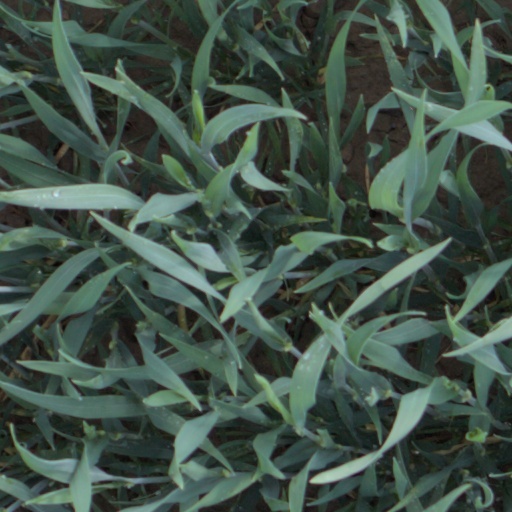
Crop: wheat